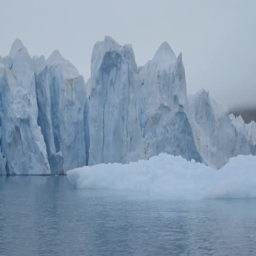
travelling shot of a row of large icebergs